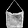
Label: Bag